Sri Sumangala National College

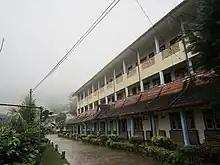
Main Hall of Sri Sumangala National College

Sri Sumangala National College, in Nildandahinna, Nuwara Eliya District, Sri Lanka, was founded in 1864. It is a national school with a bilingual education program and belongs to Walapane Education zone.